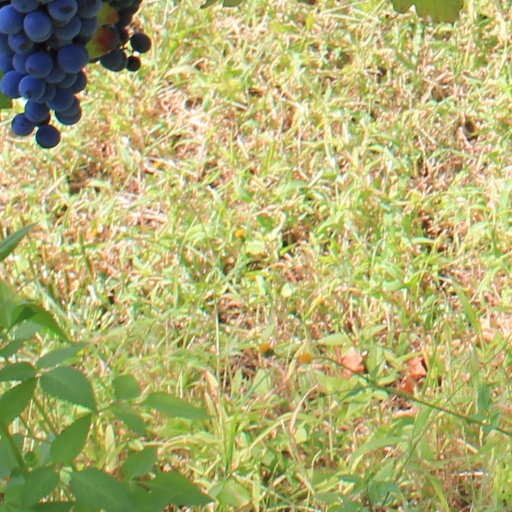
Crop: grape